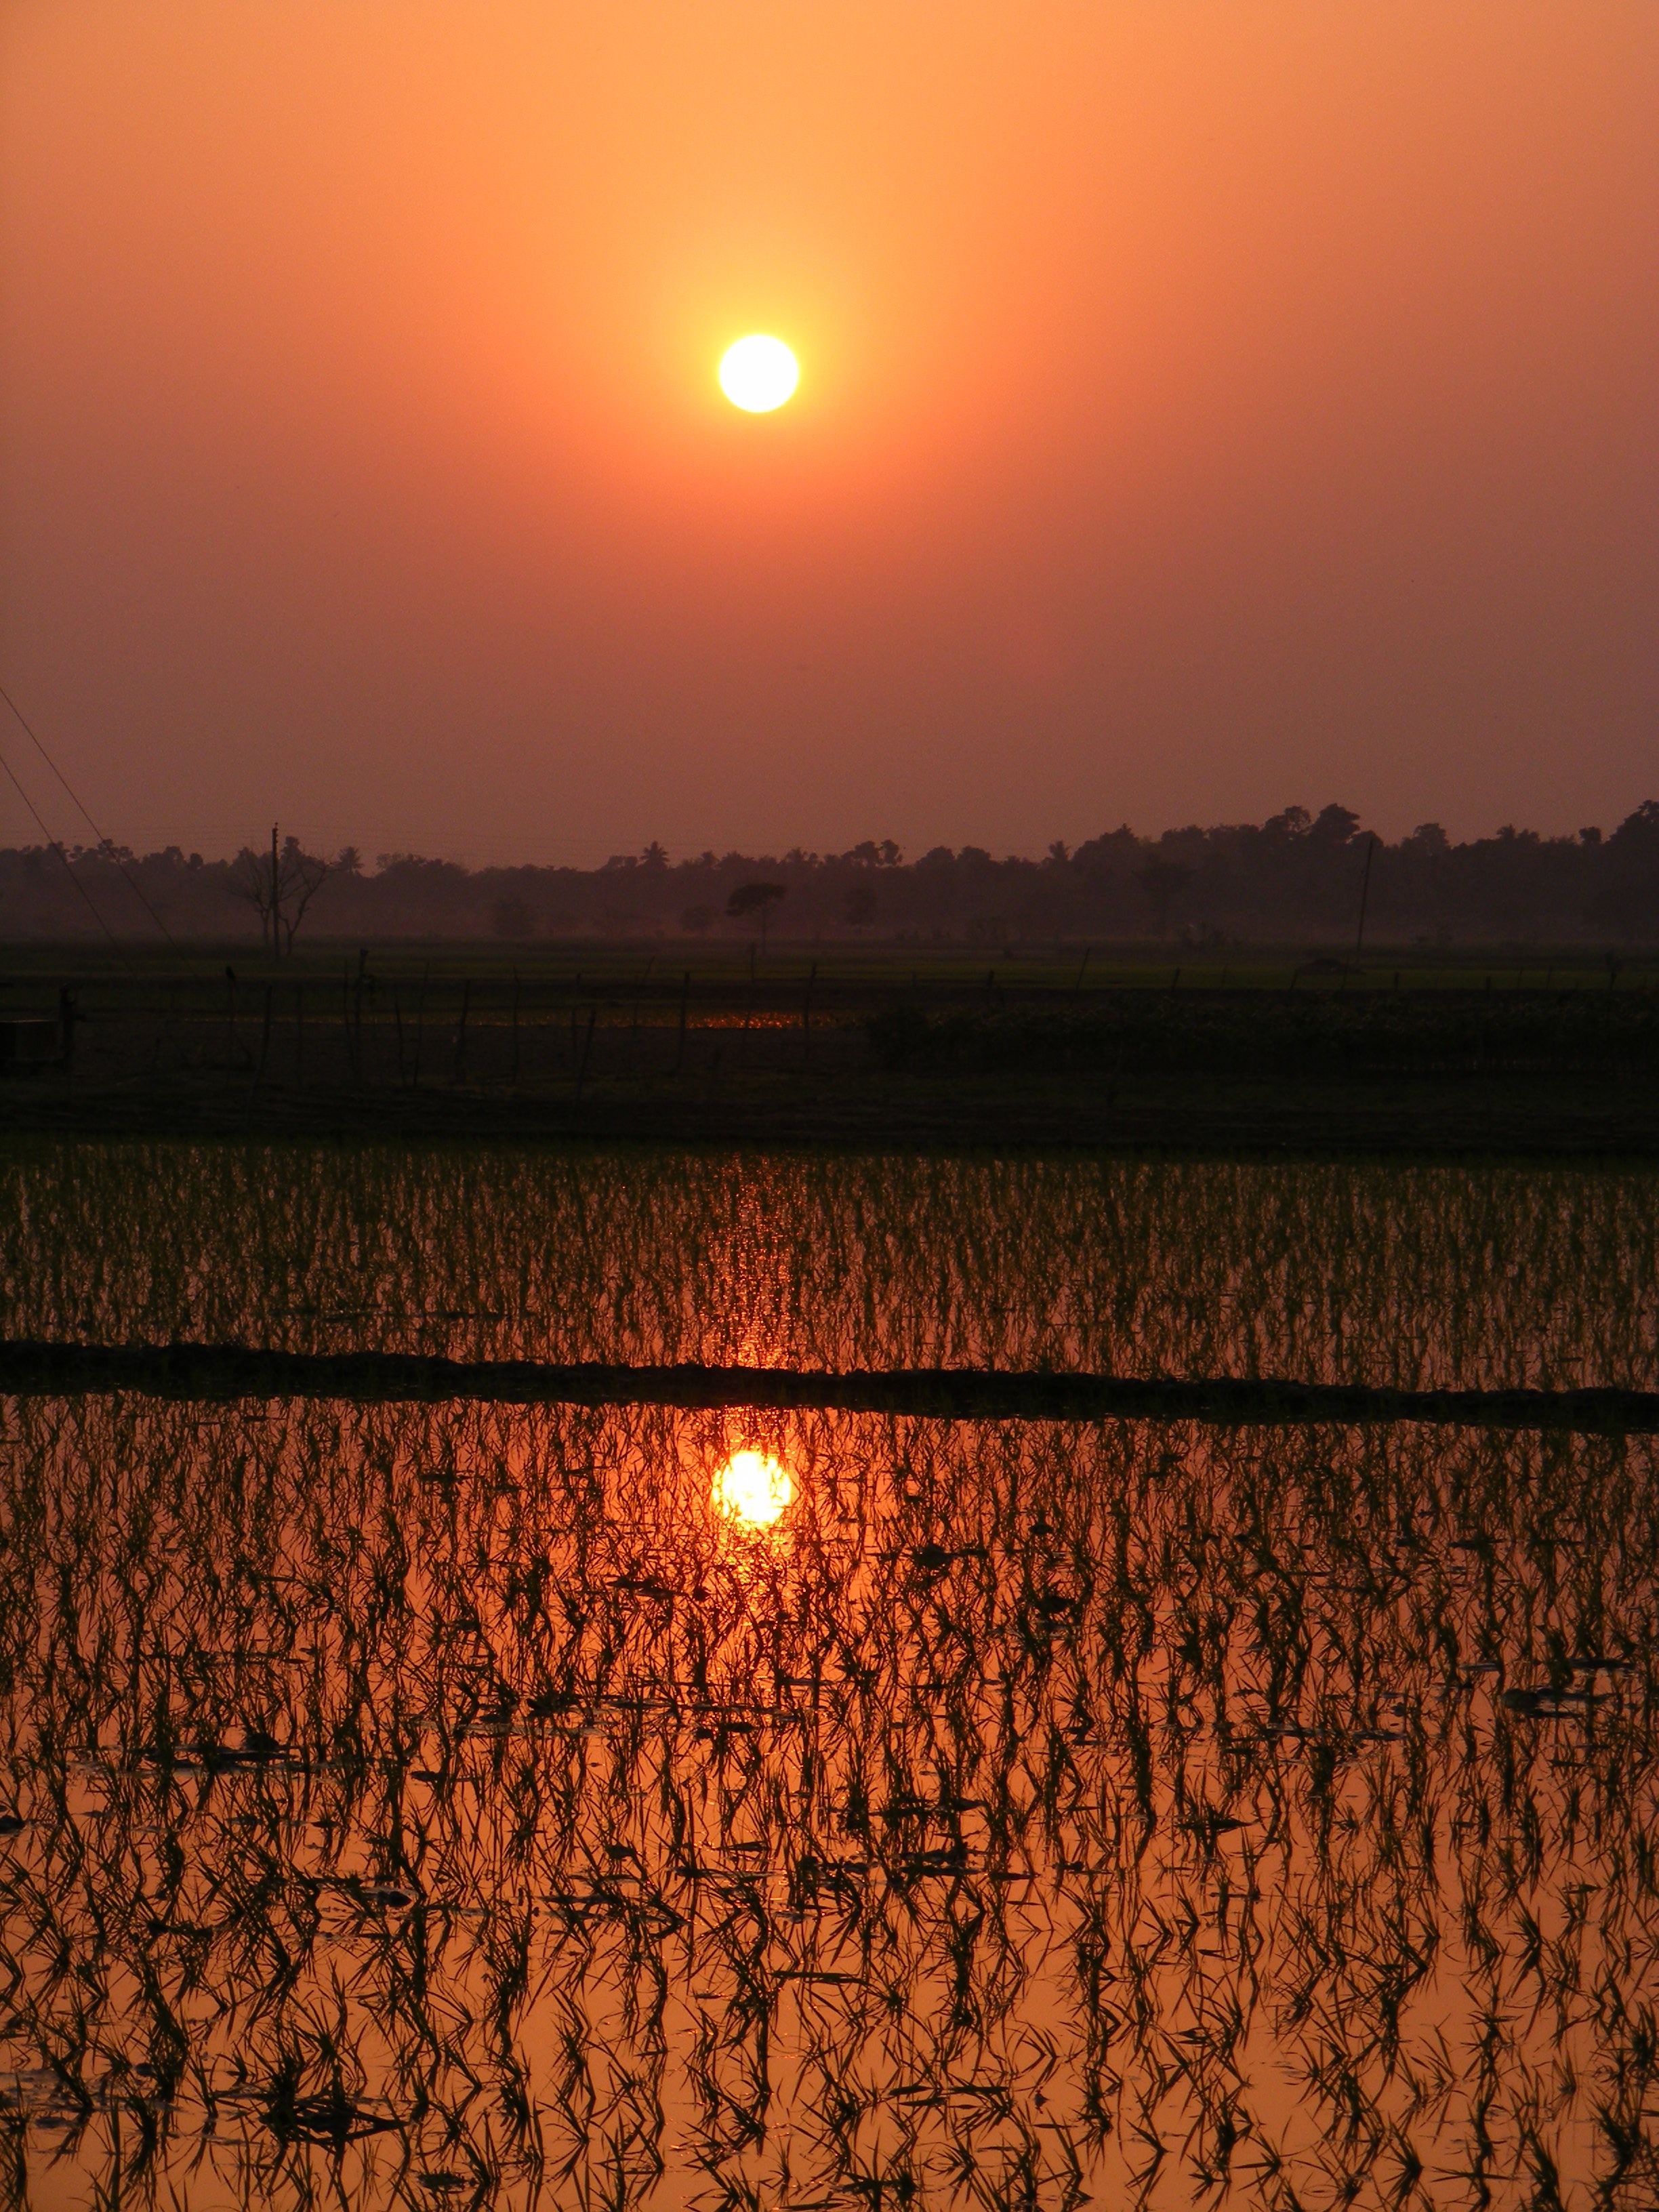
landscape, nature, outdoor, horizon, sun, sunrise, sunset, field, farm, sunlight, morning, dawn, dusk, evening, rural, reflection, farming, harvest, crop, agriculture, farmland, plants, freshness, agricultural, cultivation, crops, afterglow, paddy, rice paddy, atmospheric phenomenon